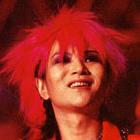
Age: 32